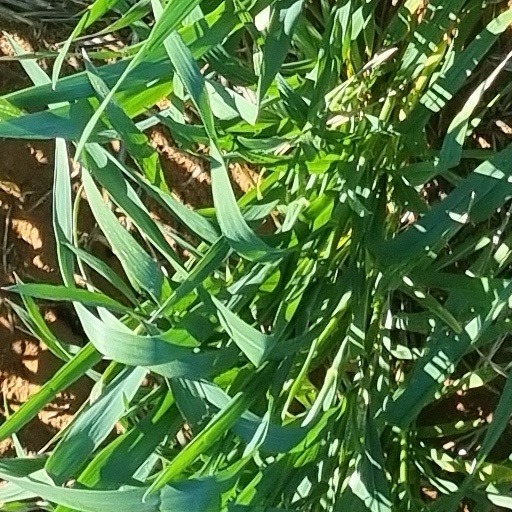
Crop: wheat